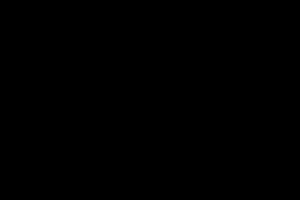
Le rhodocène ou bisrhodium(II), est un composé organométallique de la famille des métallocènes. De formule [Rh(C₅H₅)₂], il est constitué d'un atome de rhodium lié par liaisons covalentes rhodium–carbone à deux cycles de cyclopentadiényle entre lesquels il est pris en sandwich. Sa forme radicale est présente au-dessus de 150 °C ou piégée à des températures de type azote liquide. À température ambiante, des paires de ces radicaux se combinent pour former un dimère, ou deux des cycles de cyclopentadiényle sont joints, et se présentant sous la forme d'un solide jaune.